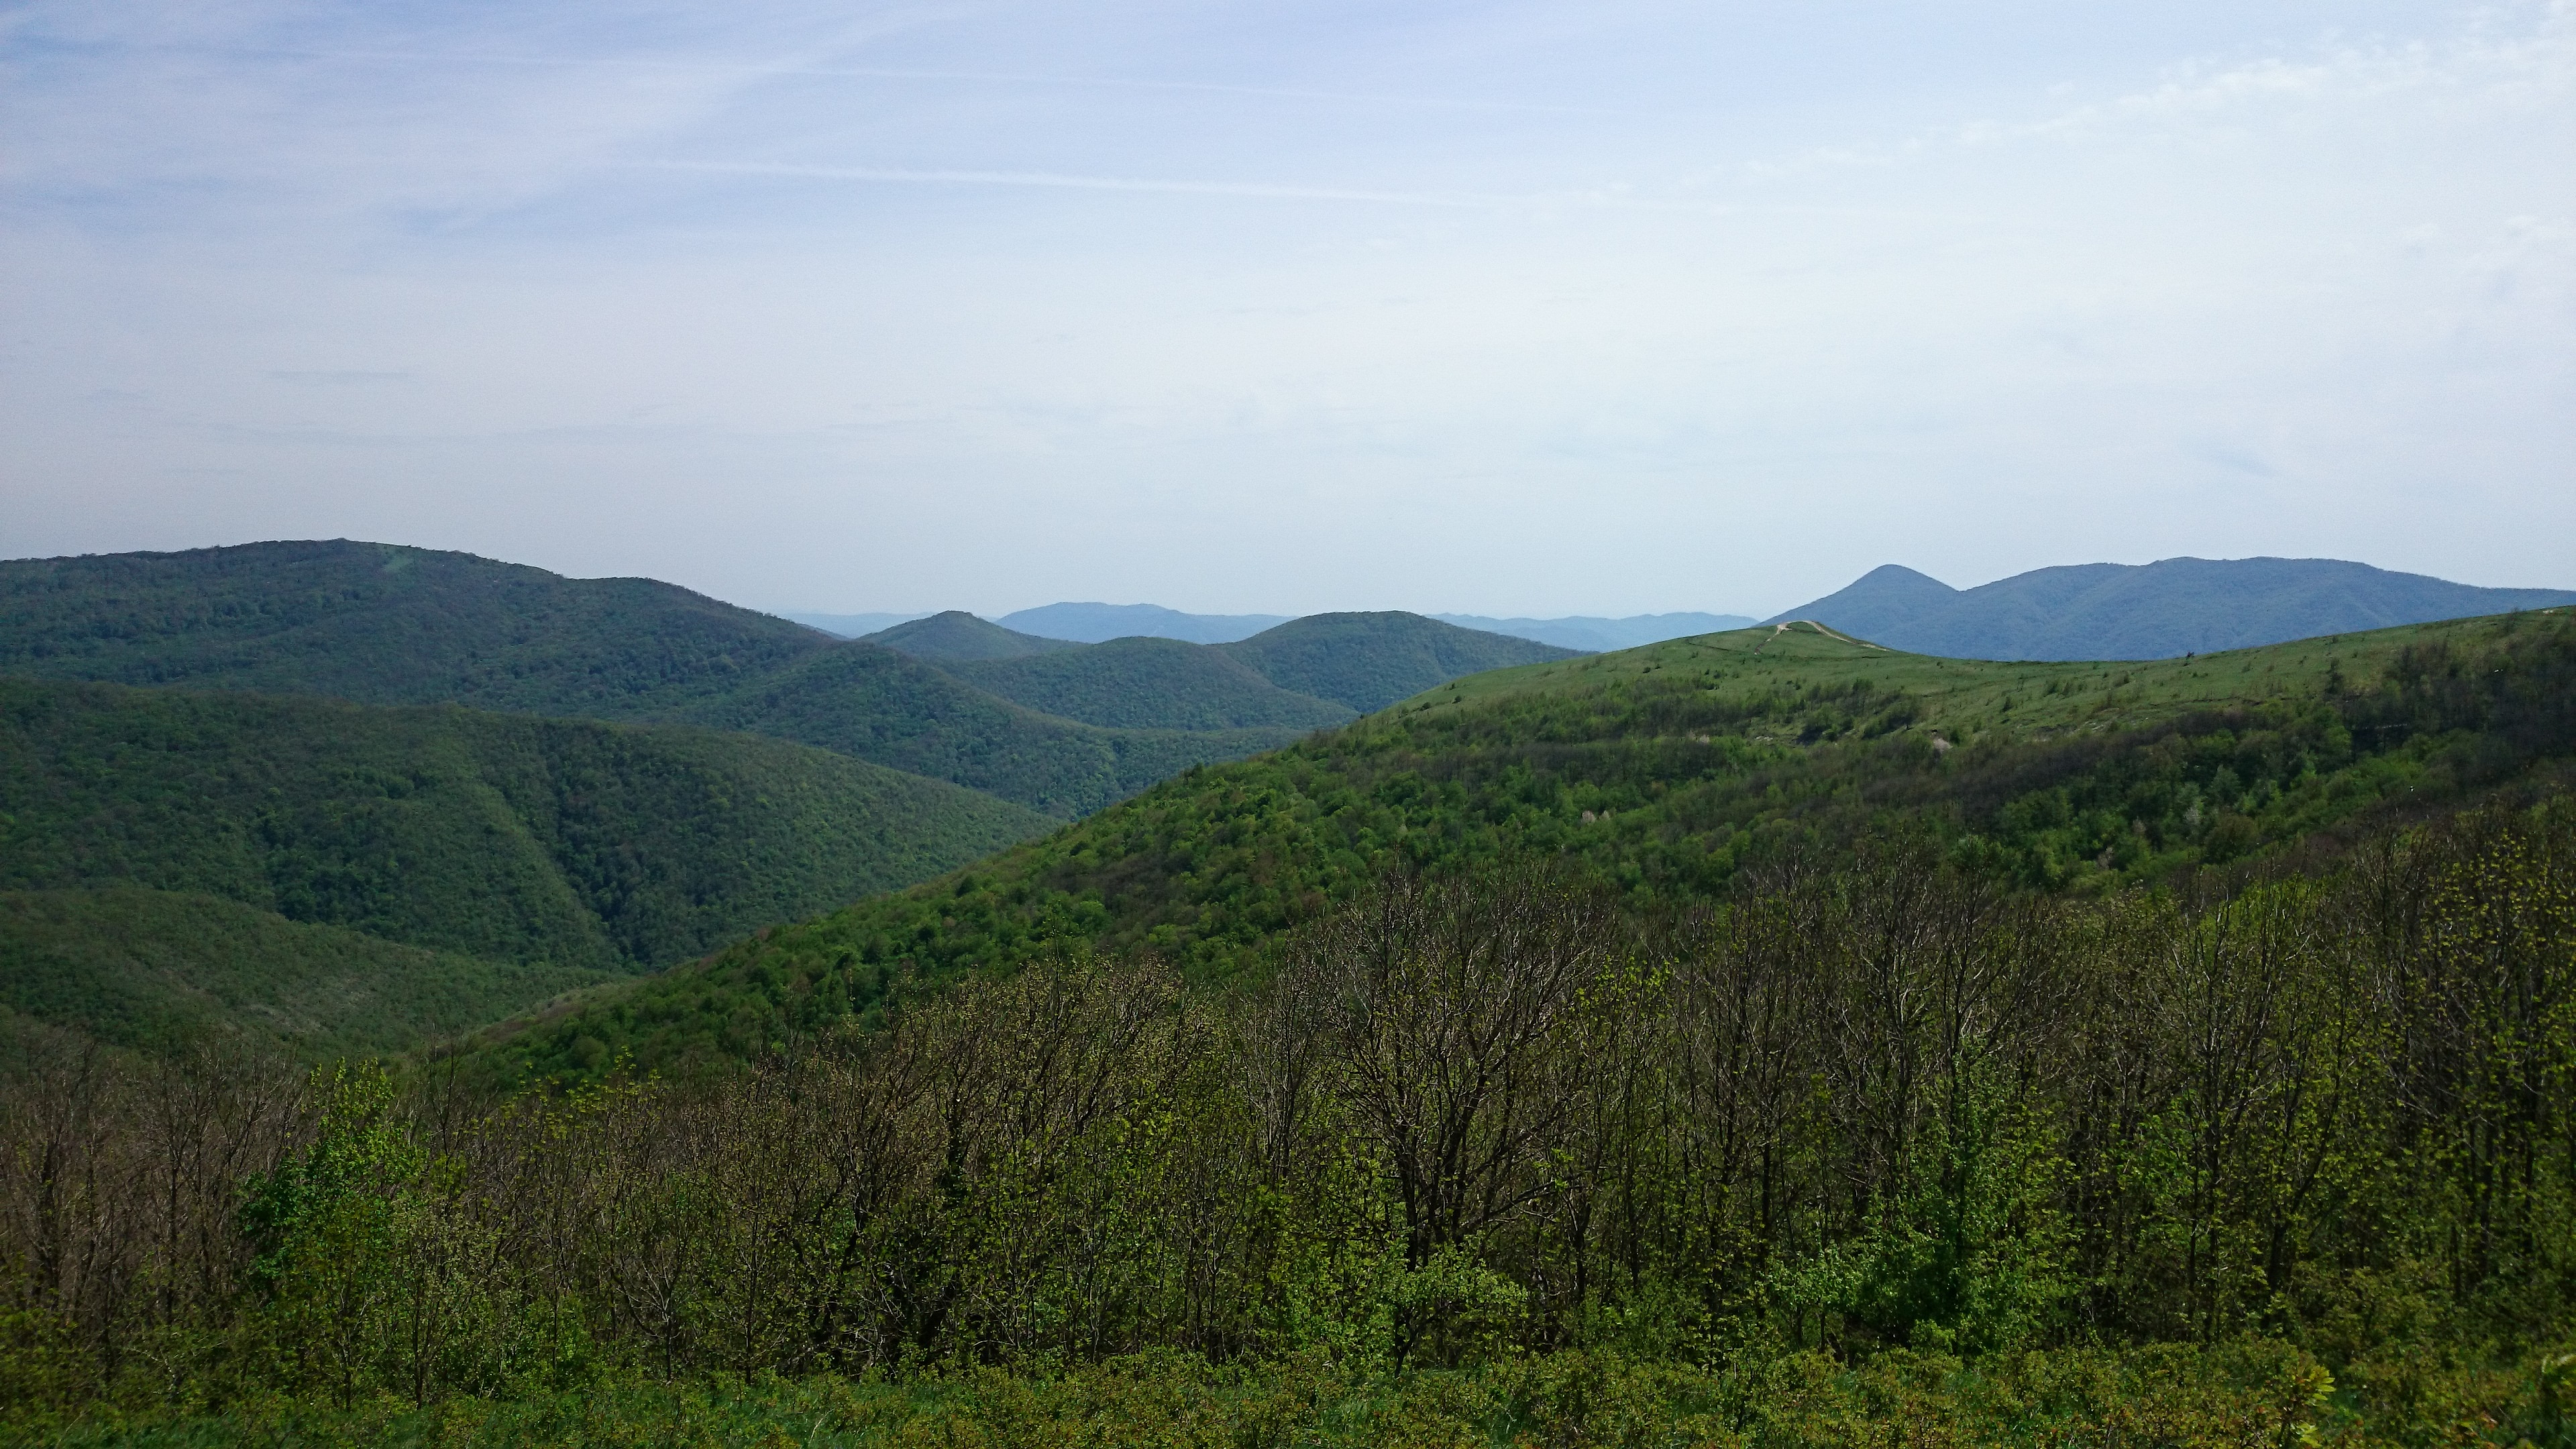
nature, forest, wilderness, mountain, sky, meadow, hill, valley, mountain range, summer, silence, highland, ridge, clouds, mountains, grassland, forests, plateau, beauty, fell, habitat, loch, slopes, ecosystem, greens, landform, mountain pass, natural environment, geographical feature, mountainous landforms